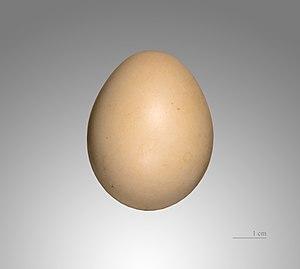
Le Faisan doré est une espèce d'oiseaux de la famille des Phasianidae, de l'ordre des Galliformes. Il est originaire de Chine et a été introduit en Grande-Bretagne, mais ses habitudes de vie dans la nature restent encore assez mal connues.